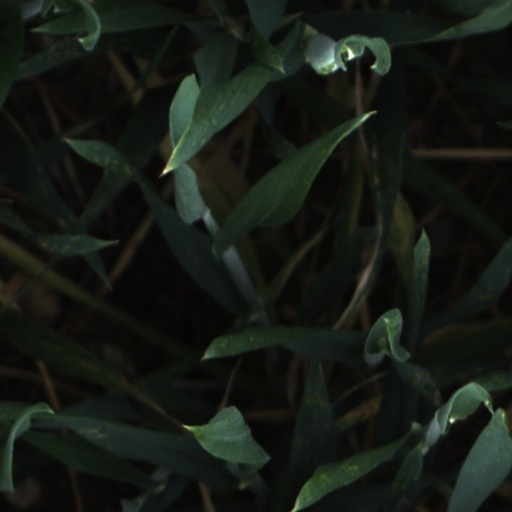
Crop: wheat